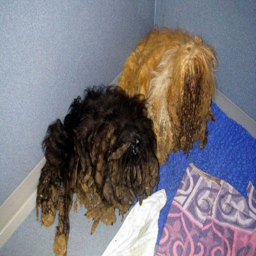
dogs before and after the adoption